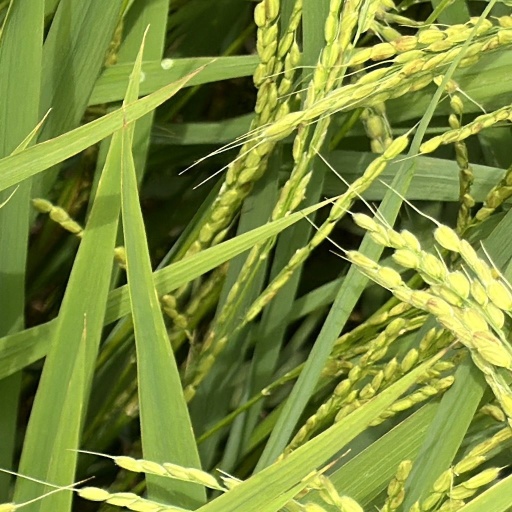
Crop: rice